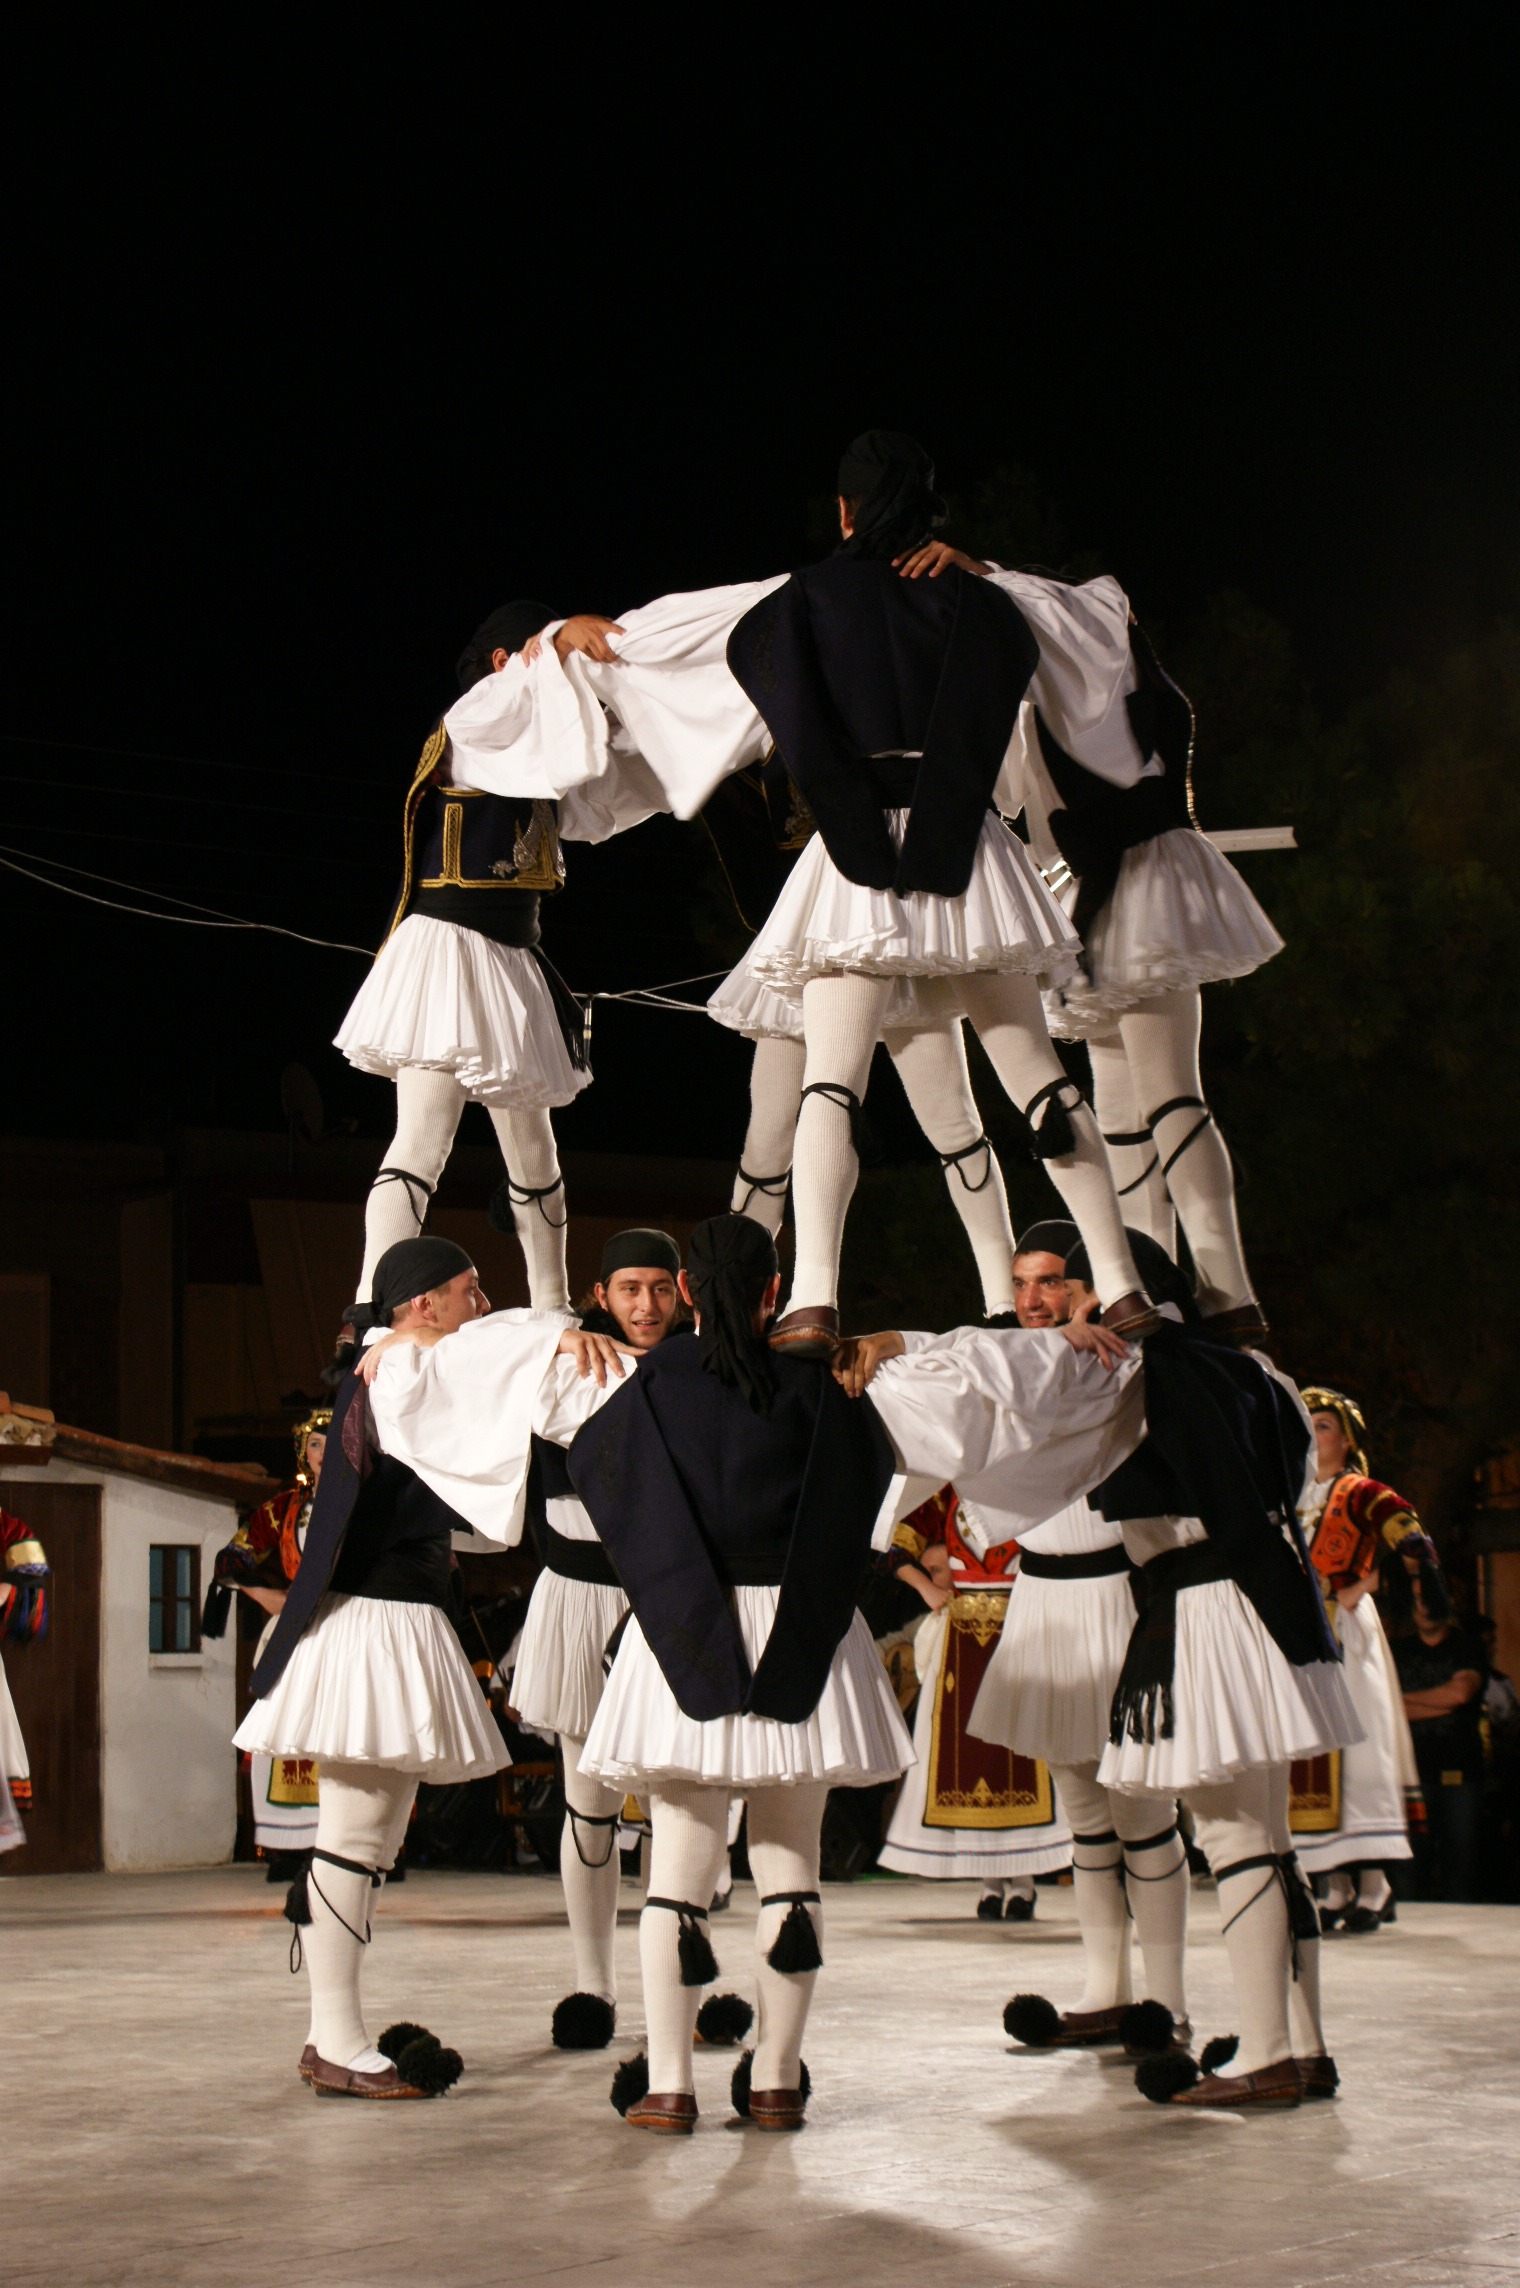
people, dance, greek, show, fashion, performer, clothing, movement, dancer, performance art, performing, sports, performance, greece, dancing, tradition, costume, anime, traditional, entertainment, folk, folk dance, musical theatre